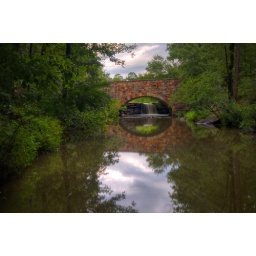
Historic Davies bridge was built with native stone in 1934 by the civil Conservation Corp (CCC).